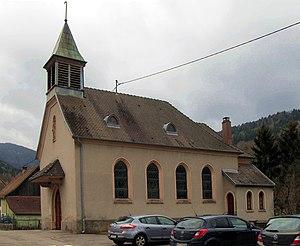
L'église Saint-Joseph à Storckensohn